José María Zavala Castella

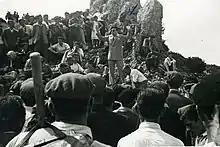
Carlist rally, mid-1950s

The couple had 6 children, all of them sons, born between the mid-1910s and the mid-1920s; José María was the youngest one. Born when his father served in Guadalajara, he commenced schooling during his parents' spell in Tenerife and then in Burgos, in both cases in schools run by the religious. At outbreak of the civil war the family lived in Burgos; at least one older brother volunteered to Carlist troops. In 1937 as a 13-year-old José María escaped from home and also joined a Navarrese requeté unit; no details are available. In the 1940s he lived with his parents in Madrid and having completed school education he commenced work in an unspecified insurance company. In parallel, he pursued evening studies in law, but it is not clear if and when he graduated. In 1949 he married Maruja Díaz García-Moreno; nothing is known of her or of her family. They had one child, Jesús Zavala Díaz; neither he nor his descendants became public figures. The best known Zavala's relative was his older brother Juan Zavala Castella, a career officer; moderately known as military historian and Carlist propagandist, during late Francoism he became "director general de prisiones".